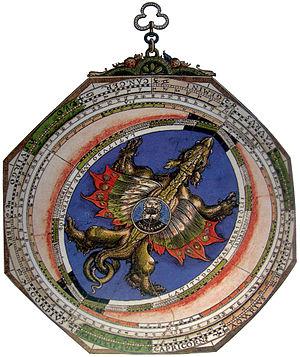
Macrocosme in Peter (von) Bennewitz dit Petrus Apianus, Astronomicum Caesareum, 1540, Ingolstadt.]]